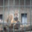
Label: tiger